International Criminal Court

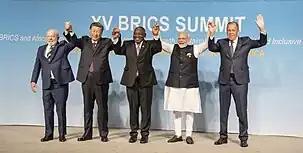
Following speculation whether South Africa would arrest him, Russian president Vladimir Putin did not attend the 15th BRICS summit in Johannesburg. Russia was represented by Foreign Minister Sergei Lavrov (right).

The Court moved into its first permanent premises in The Hague, located at Oude Waalsdorperweg 10, on 14 December 2015. Part of The Hague's International Zone, which also contains the Peace Palace, Europol, Eurojust, ICTY, OPCW and The Hague World Forum, the court facilities are situated on the site of the "Alexanderkazerne", a former military barracks, adjacent to the dune landscape on the northern edge of the city. The ICC's detention centre is a short distance away.